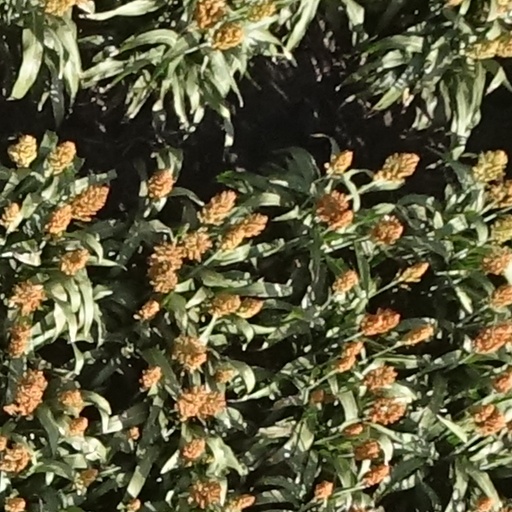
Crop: sorghum